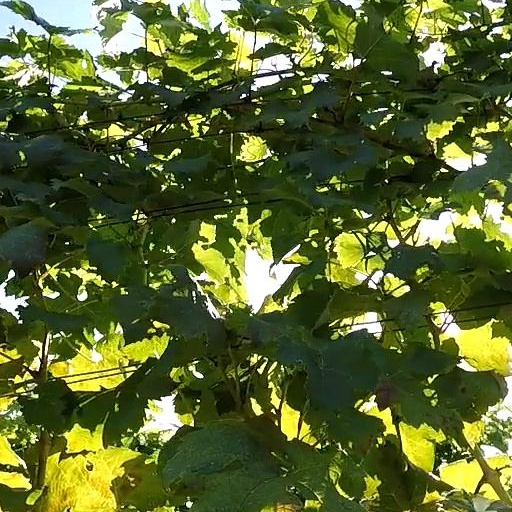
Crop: grape